Andreas Elias Büchner

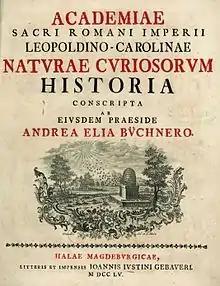

Büchner was born in Erfurt in a family of theologians. His father Wolfgang Heinrich was a teacher at the Ratsgymnasium and a priest at the hospital. He went to the Augustinian School before going to study medicine at Erfurt, Halle (1719) and Leipzig, receiving a doctorate in Erfurt in 1721. At Erfurt he was influenced greatly by Friedrich Hoffmann. He travelled across Europe and then became a physician at Rudolstadt in 1726 and three years later became a professor extraordinary at Erfurt, becoming a full professor in 1737. He rejected an offer to become a personal physician to the Russian Empress Anna. He moved to Halle in 1744, replacing Johann Heinrich Schulze on his death. He was involved in setting up a natural history collection that would help provide an income to an orphanage. He became a privy medical councilor for the Prussian King. He served as president of the Leopoldina academy into which he was accepted in 1726 and published a history of it in 1755. He supervised nearly 30 dissertations and led 323 oral defenses of doctoral candidates including that of Dorothea Erzleben in 1754 (to whom he wrote a poem in Latin). His most important work was through editing seven volumes of the "Medicina rationalis systematica" (begun by his teacher Hoffmann) in which he documented symptoms, diagnosis, treatments, and the use of drugs. He emphasised the care involved in differentiating symptoms and the variations in drug effect with age and sex with special care to be taken in the cases of children and women. He also took an interest in public health, the safety of foods and the dangers of carbon monoxide from coal.